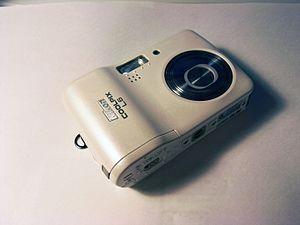
Le Nikon Coolpix L6 est un appareil photographique numérique de type compact fabriqué par Nikon de la série de Nikon Coolpix.